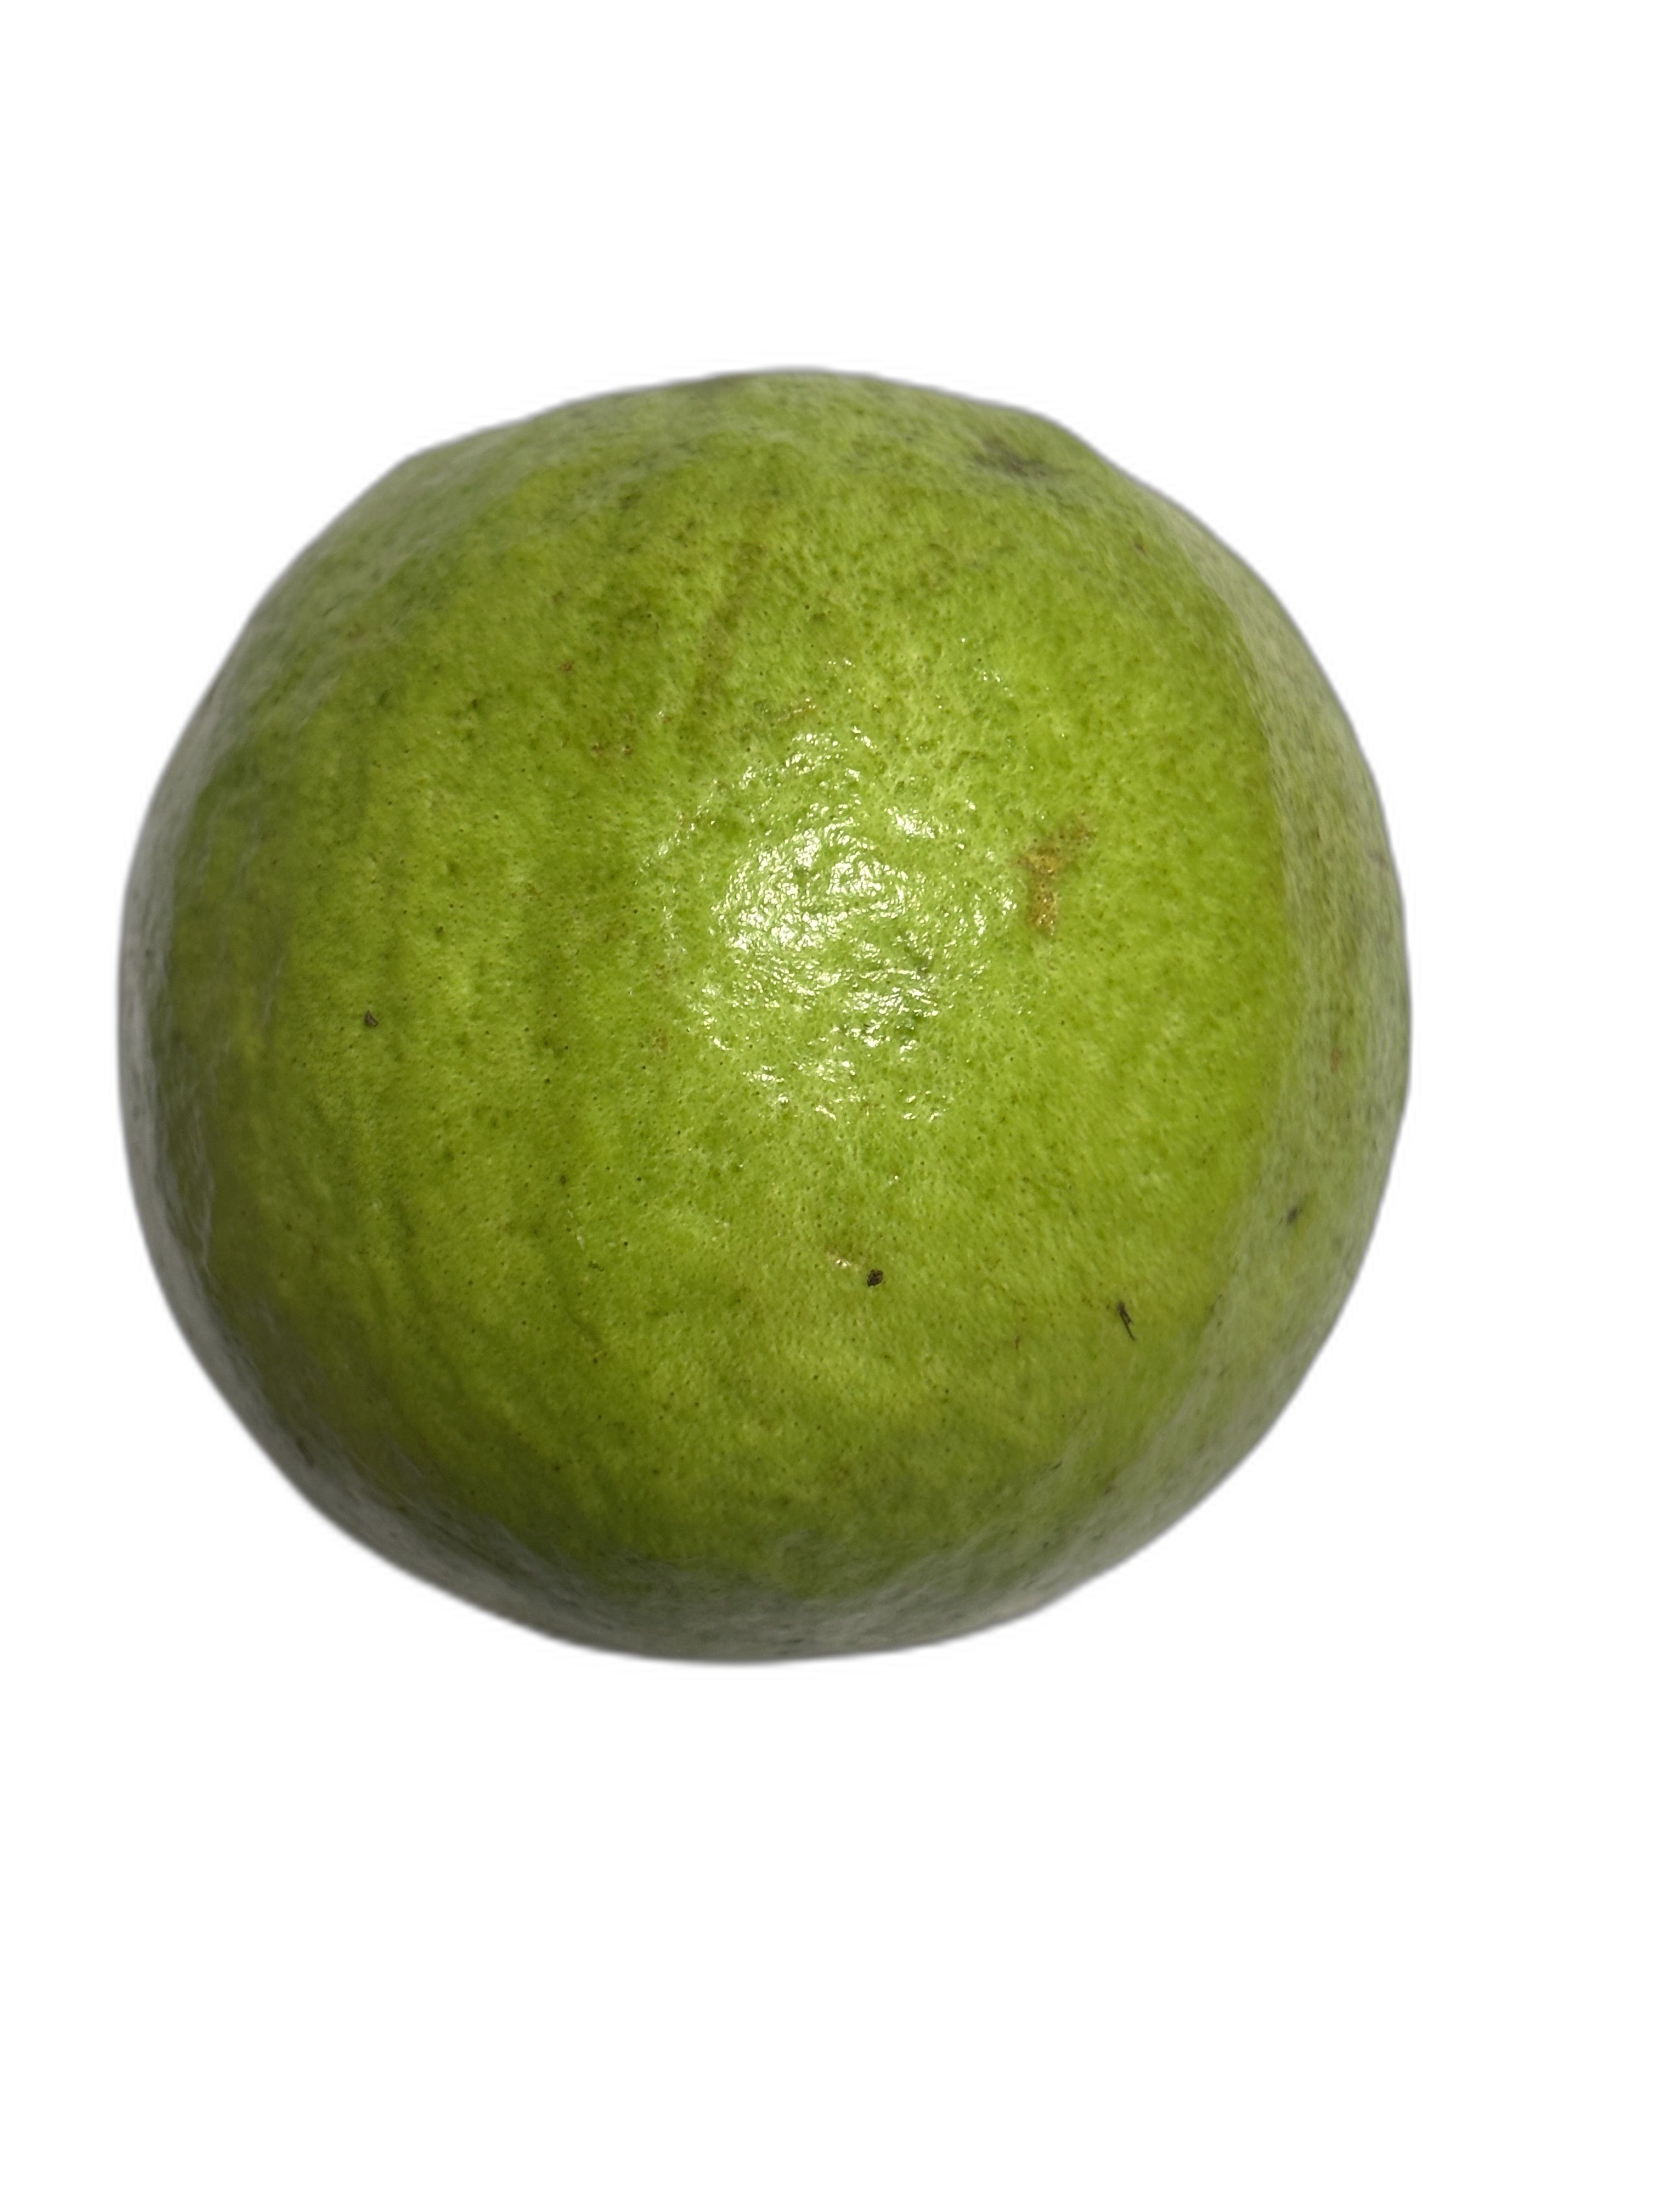
Plant part: fruit
Disease: Healthy